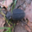
Label: beetle